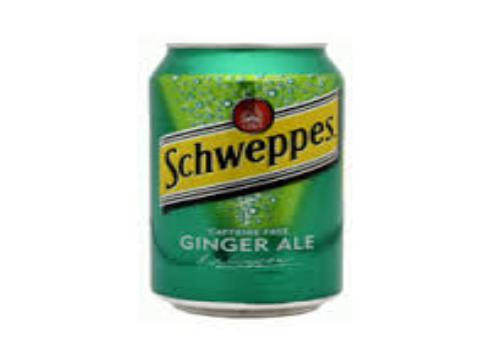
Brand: Ginger Ale
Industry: Food